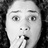
Emotion: surprise